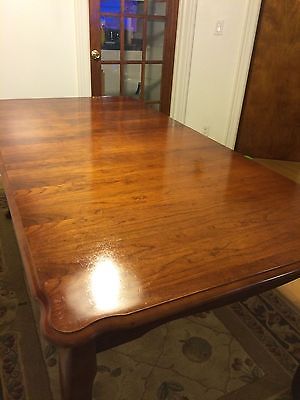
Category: table